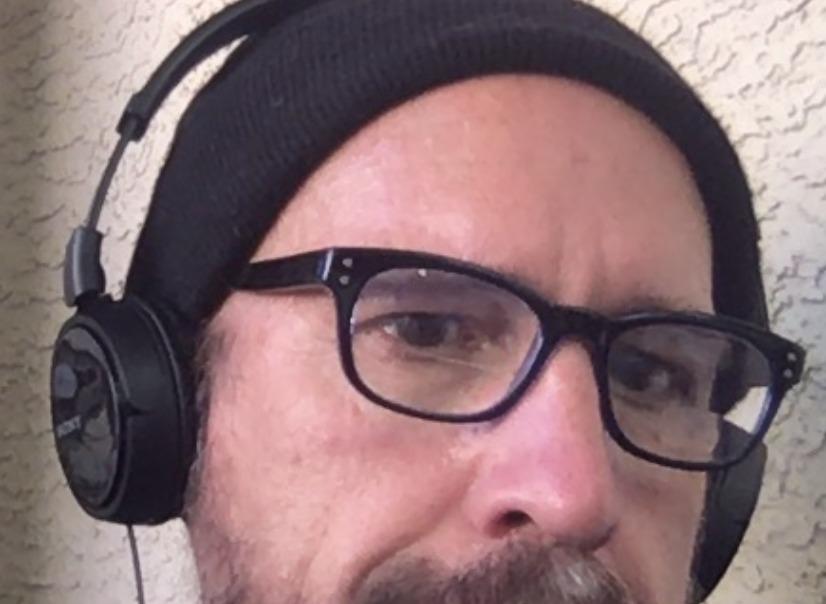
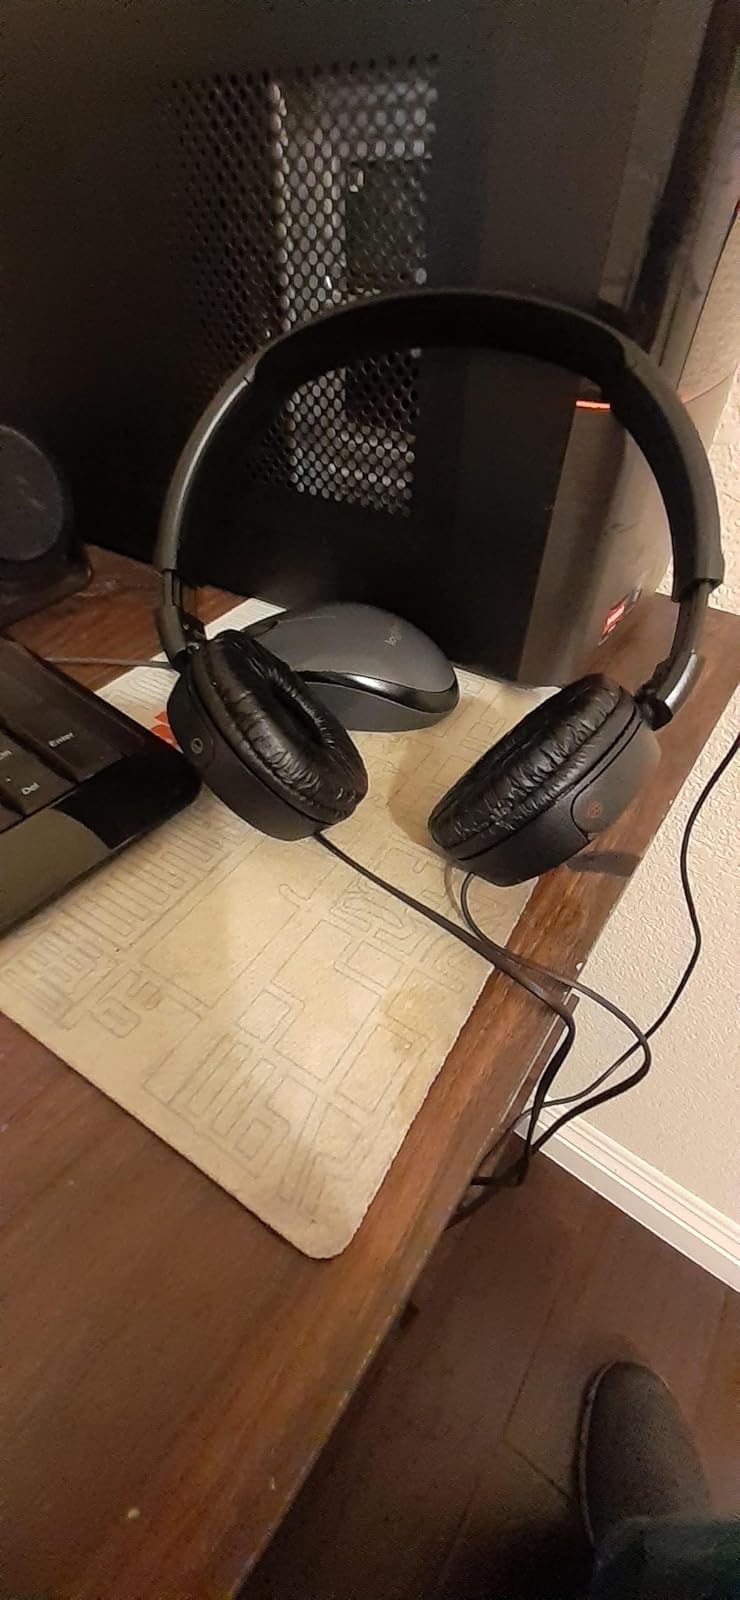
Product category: headphones
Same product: yes